1933 Tour de France

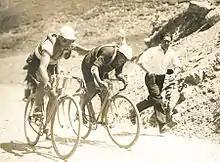
Two cyclists on bicycles, one cyclist with his hand on the back of the other cyclist. In the background, one man is running in the same direction.

Belgium, Italy, Switzerland, Germany and France entered national teams, consisting of eight cyclists ("Les As"). Additionally, 40 "Les Individuels", cyclists without a team (including two Spaniards and an Austrian), entered the race.